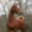
Label: horse